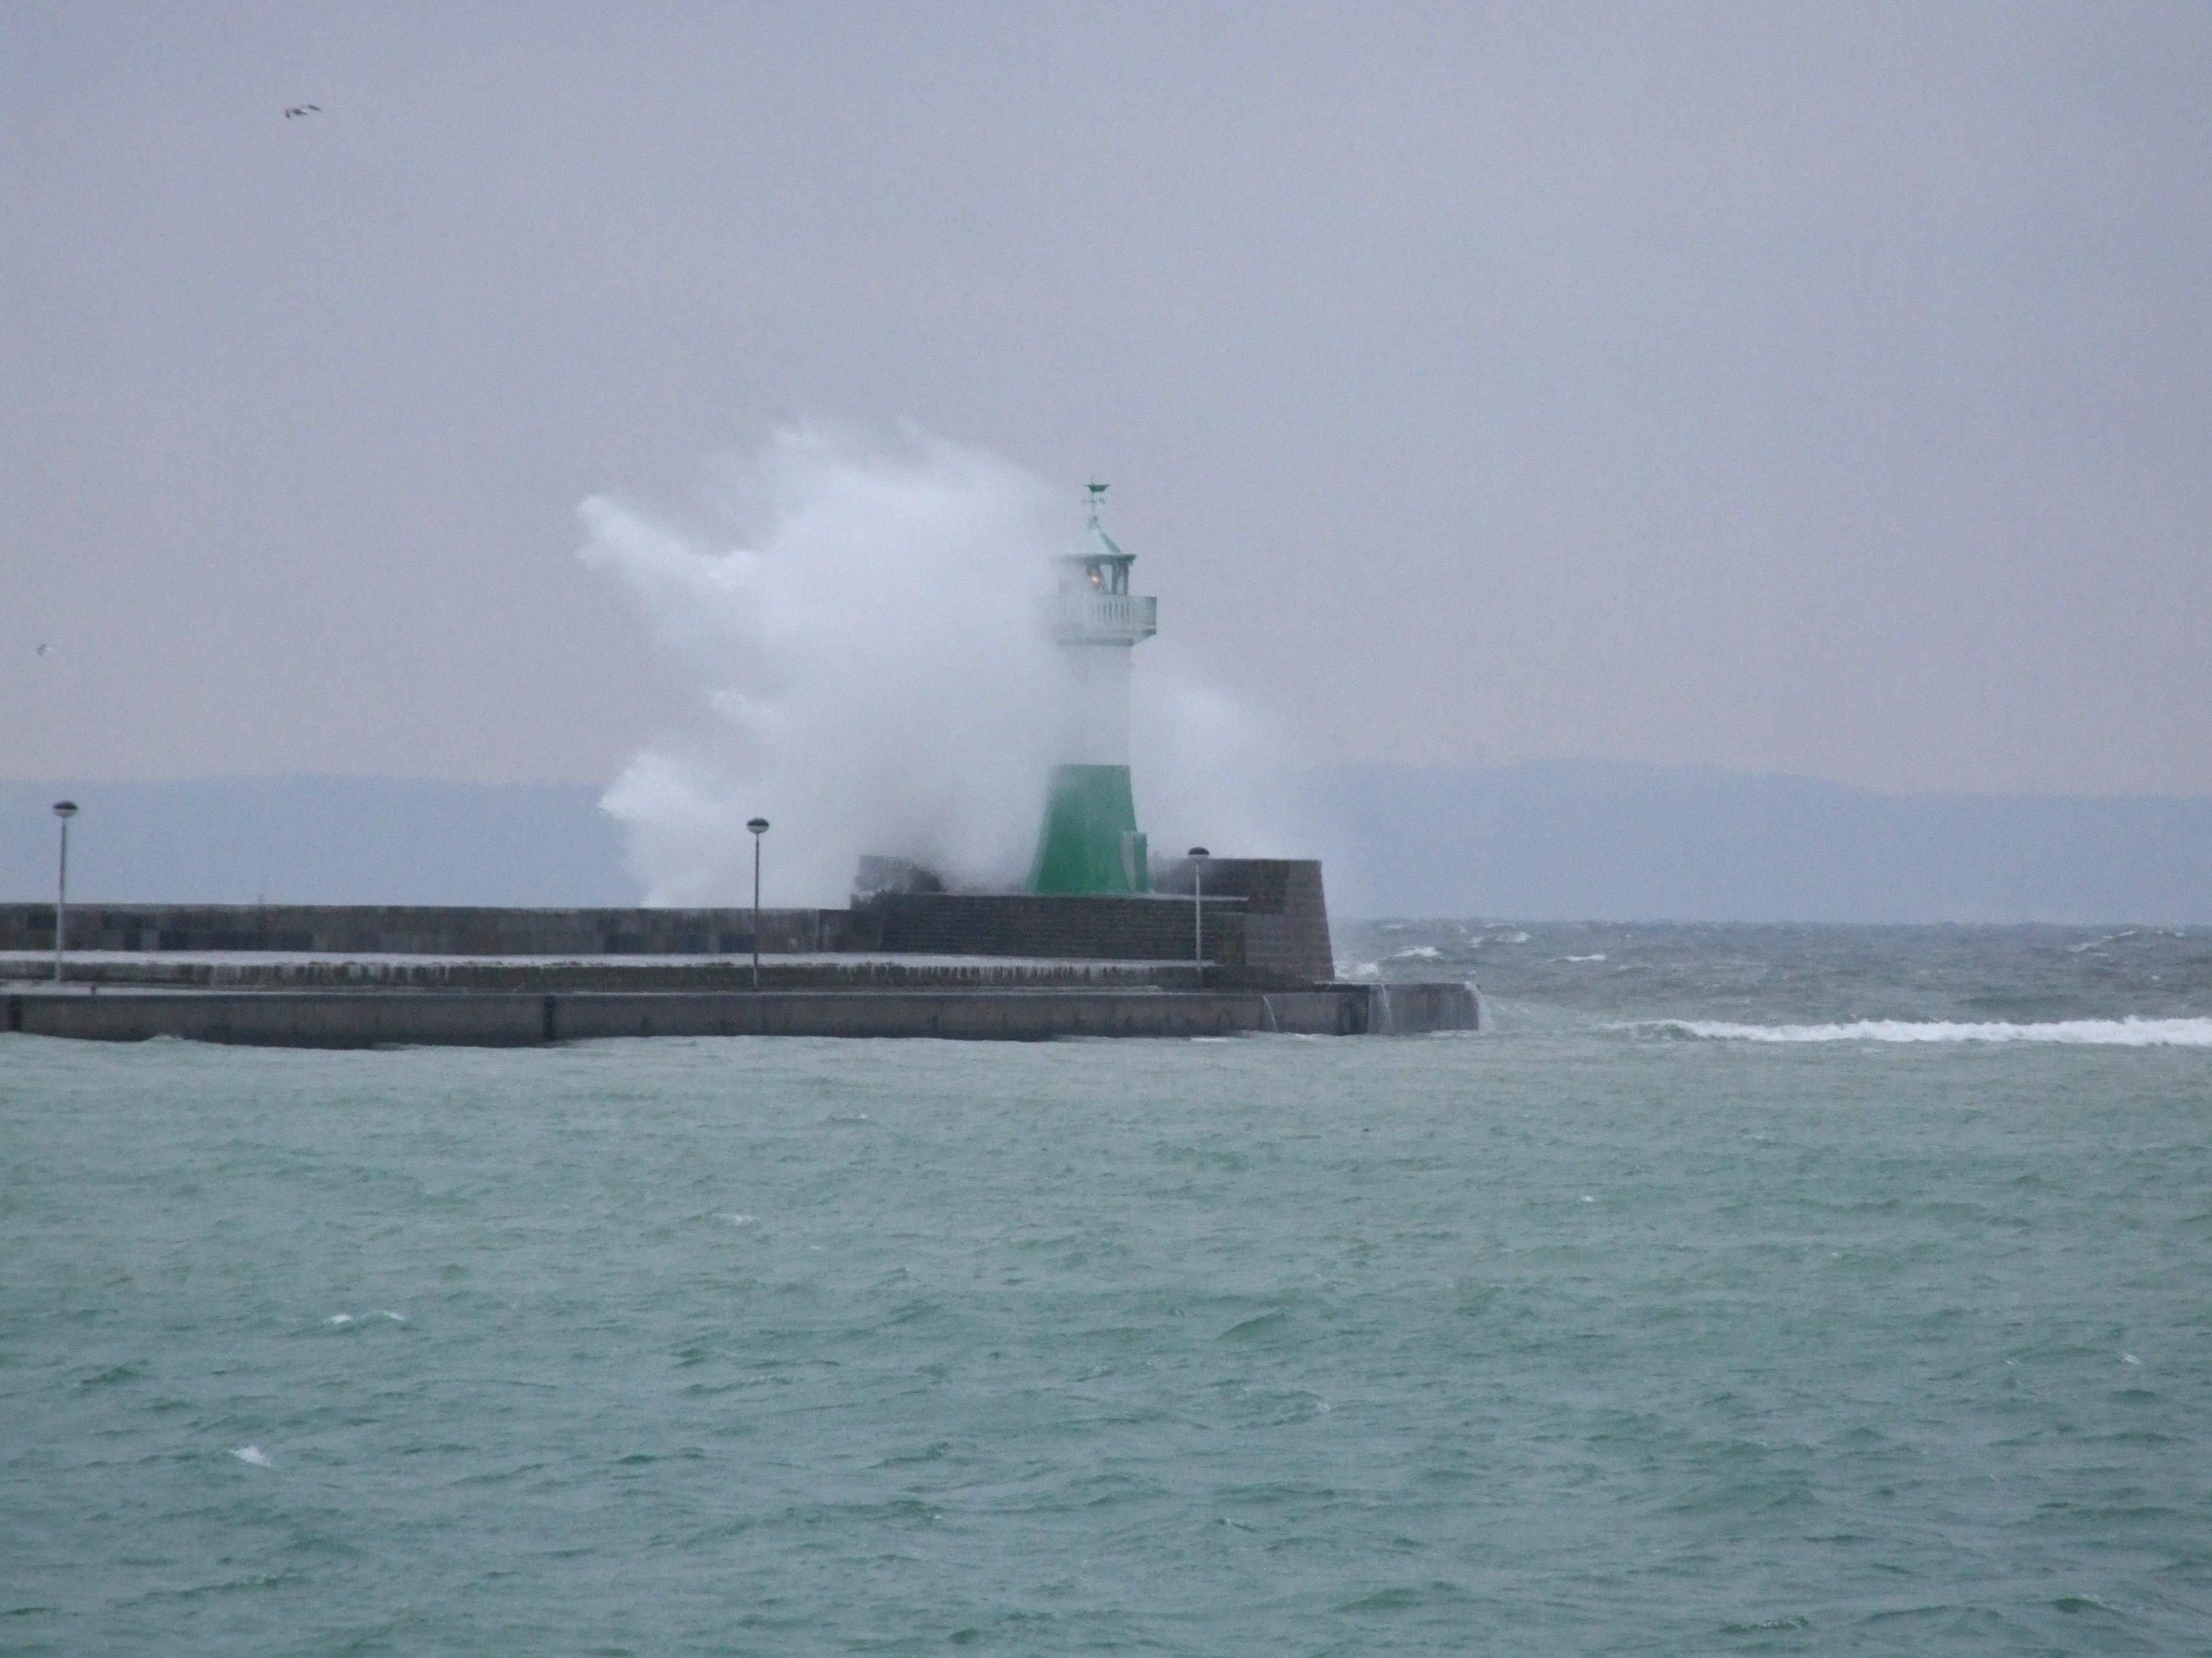
sea, coast, ocean, lighthouse, wave, wind, pier, ship, vehicle, tower, port, drama, dramatic, channel, watercraft, breakwater, swell, forward, sassnitz, tank ship, bulk carrier, ballistic missile submarine